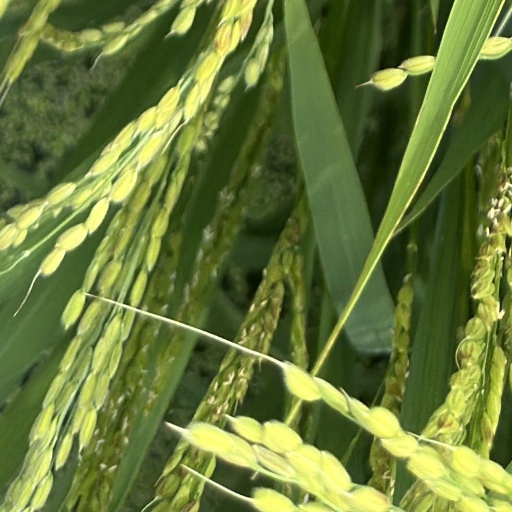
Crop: rice